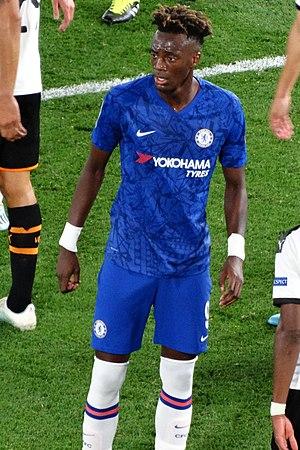
Tammy Abraham, né le 2 octobre 1997 à Londres, est un footballeur international anglais qui évolue au poste d'attaquant au Chelsea FC.